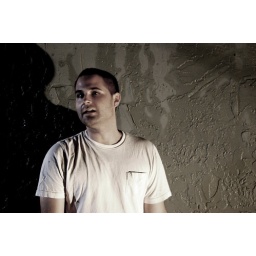
nick standing in for pre-rig for a pearly whites video